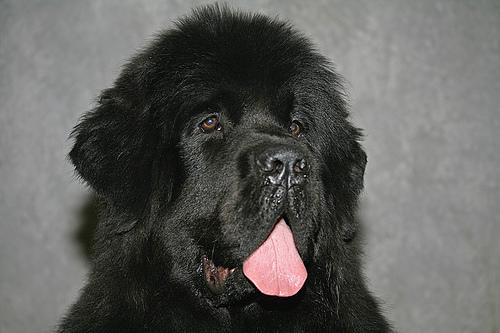
Breed: newfoundland